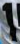
Number: 1